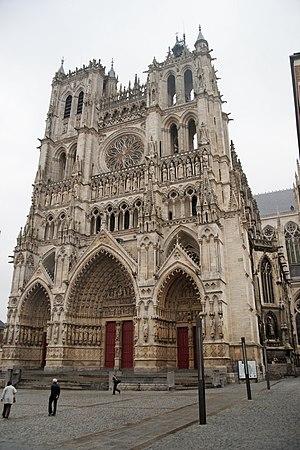
La Somme est un département français situé dans la région Hauts-de-France. Son nom provient de la Somme, le principal fleuve à traverser son territoire. Formant auparavant, avec l'Aisne et l'Oise, l'ancienne région Picardie, il constitue donc, depuis 2016, avec quatre autres départements, la région Hauts-de-France.